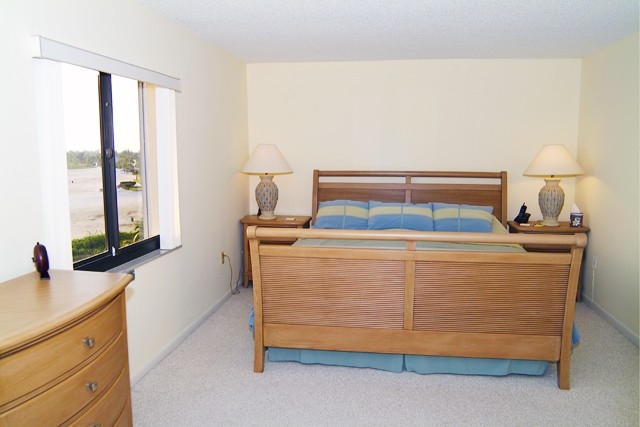
Room type: bedroom